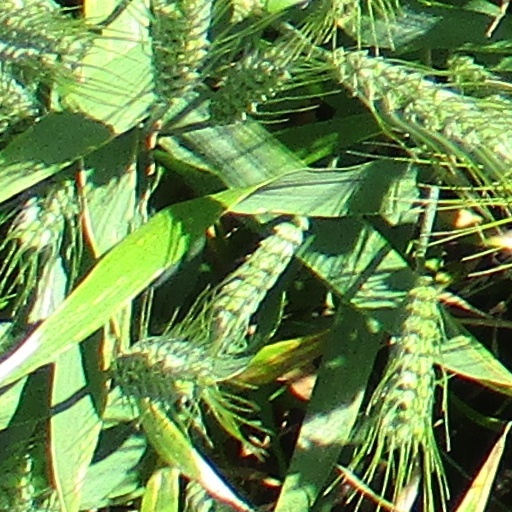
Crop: wheat